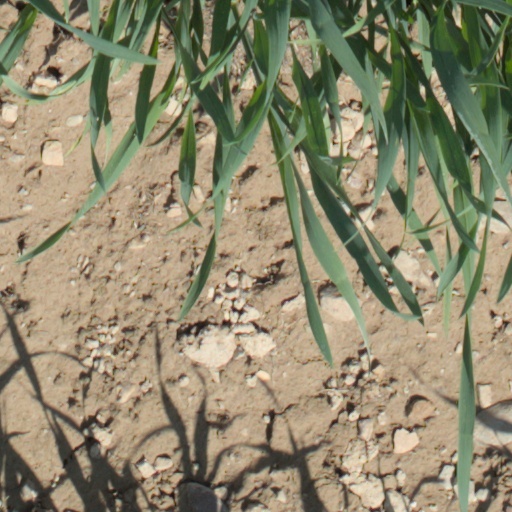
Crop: wheat